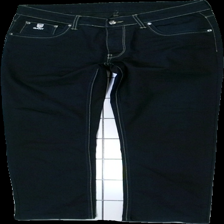
View: front
Type: Jeans
Category: Ladies
Brand: Gant
Colors: Blue
Material: unknown
Cut: Tight
Trend: Denim
Price range: 150-250
Recommended usage: Reuse
Description: darkblue jeans